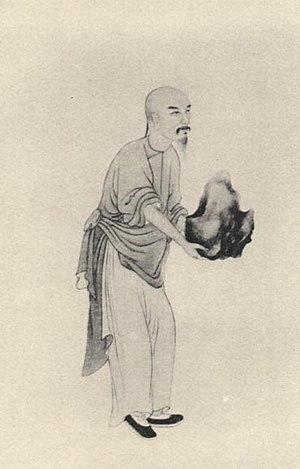
Qian Feng ou Ch'ien Feng ou Ts'ien Feng, surnom : Dongzhu, nom de pinceau : Nanyuan est un peintre de paysages, d'animaux et calligraphe chinois du XVIIIᵉ siècle, né en 1740, originaire de Kunming, mort probablement en 1795.